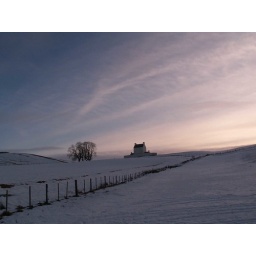
corgarff castle against a big sky